Henrietta Street, Dublin

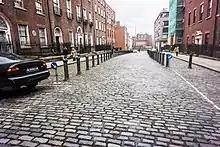
Henrietta Street, looking south

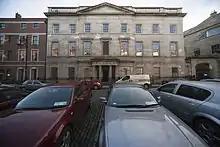
King's Inns Law Library built 1824–1832 on the site of the Primate's house facing 9 and 10 Henrietta Street showing Pearce's No. 11 on the left of the picture

Henrietta Street is a Dublin street, to the north of Bolton Street on the north side of the city, first laid out and developed by Luke Gardiner during the 1720s. A very wide street relative to streets in other 18th-century cities, it includes a number of very large red-brick city palaces and townhouses of Georgian design.